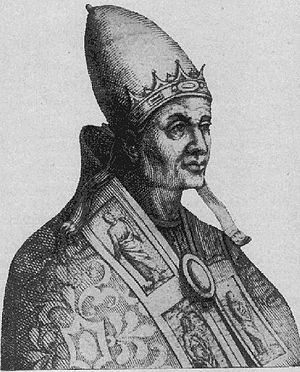
Pave Benedikt 8.
Pave Benedikt 8.
Benedikt 8. var pave fra 1012-1024, hed Theofylakt og var greve af Tusculum. Han blev pave, efter at det tusculanske parti havde sejret over Crescentius', og blev godkendt af Henrik II, hvem han kronede til kejser 1014. Benedikt kæmpede med held mod saracenerne og søgte at gennemføre de cluniacensiske reformer, dog ikke med så stor kraft, som reformpartiet ønskede.